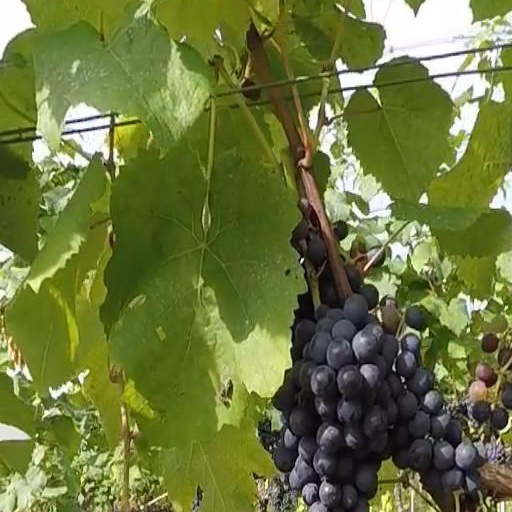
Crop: grape